San Leone I

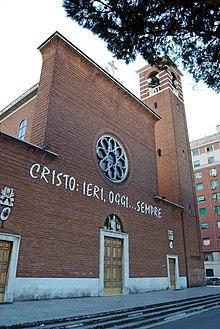
Facade

The church of San Leone is a church of Rome in Prenestino-Labicano district, in via Prenestina. It is dedicated to the fifth-century pope, Pope Leo I.